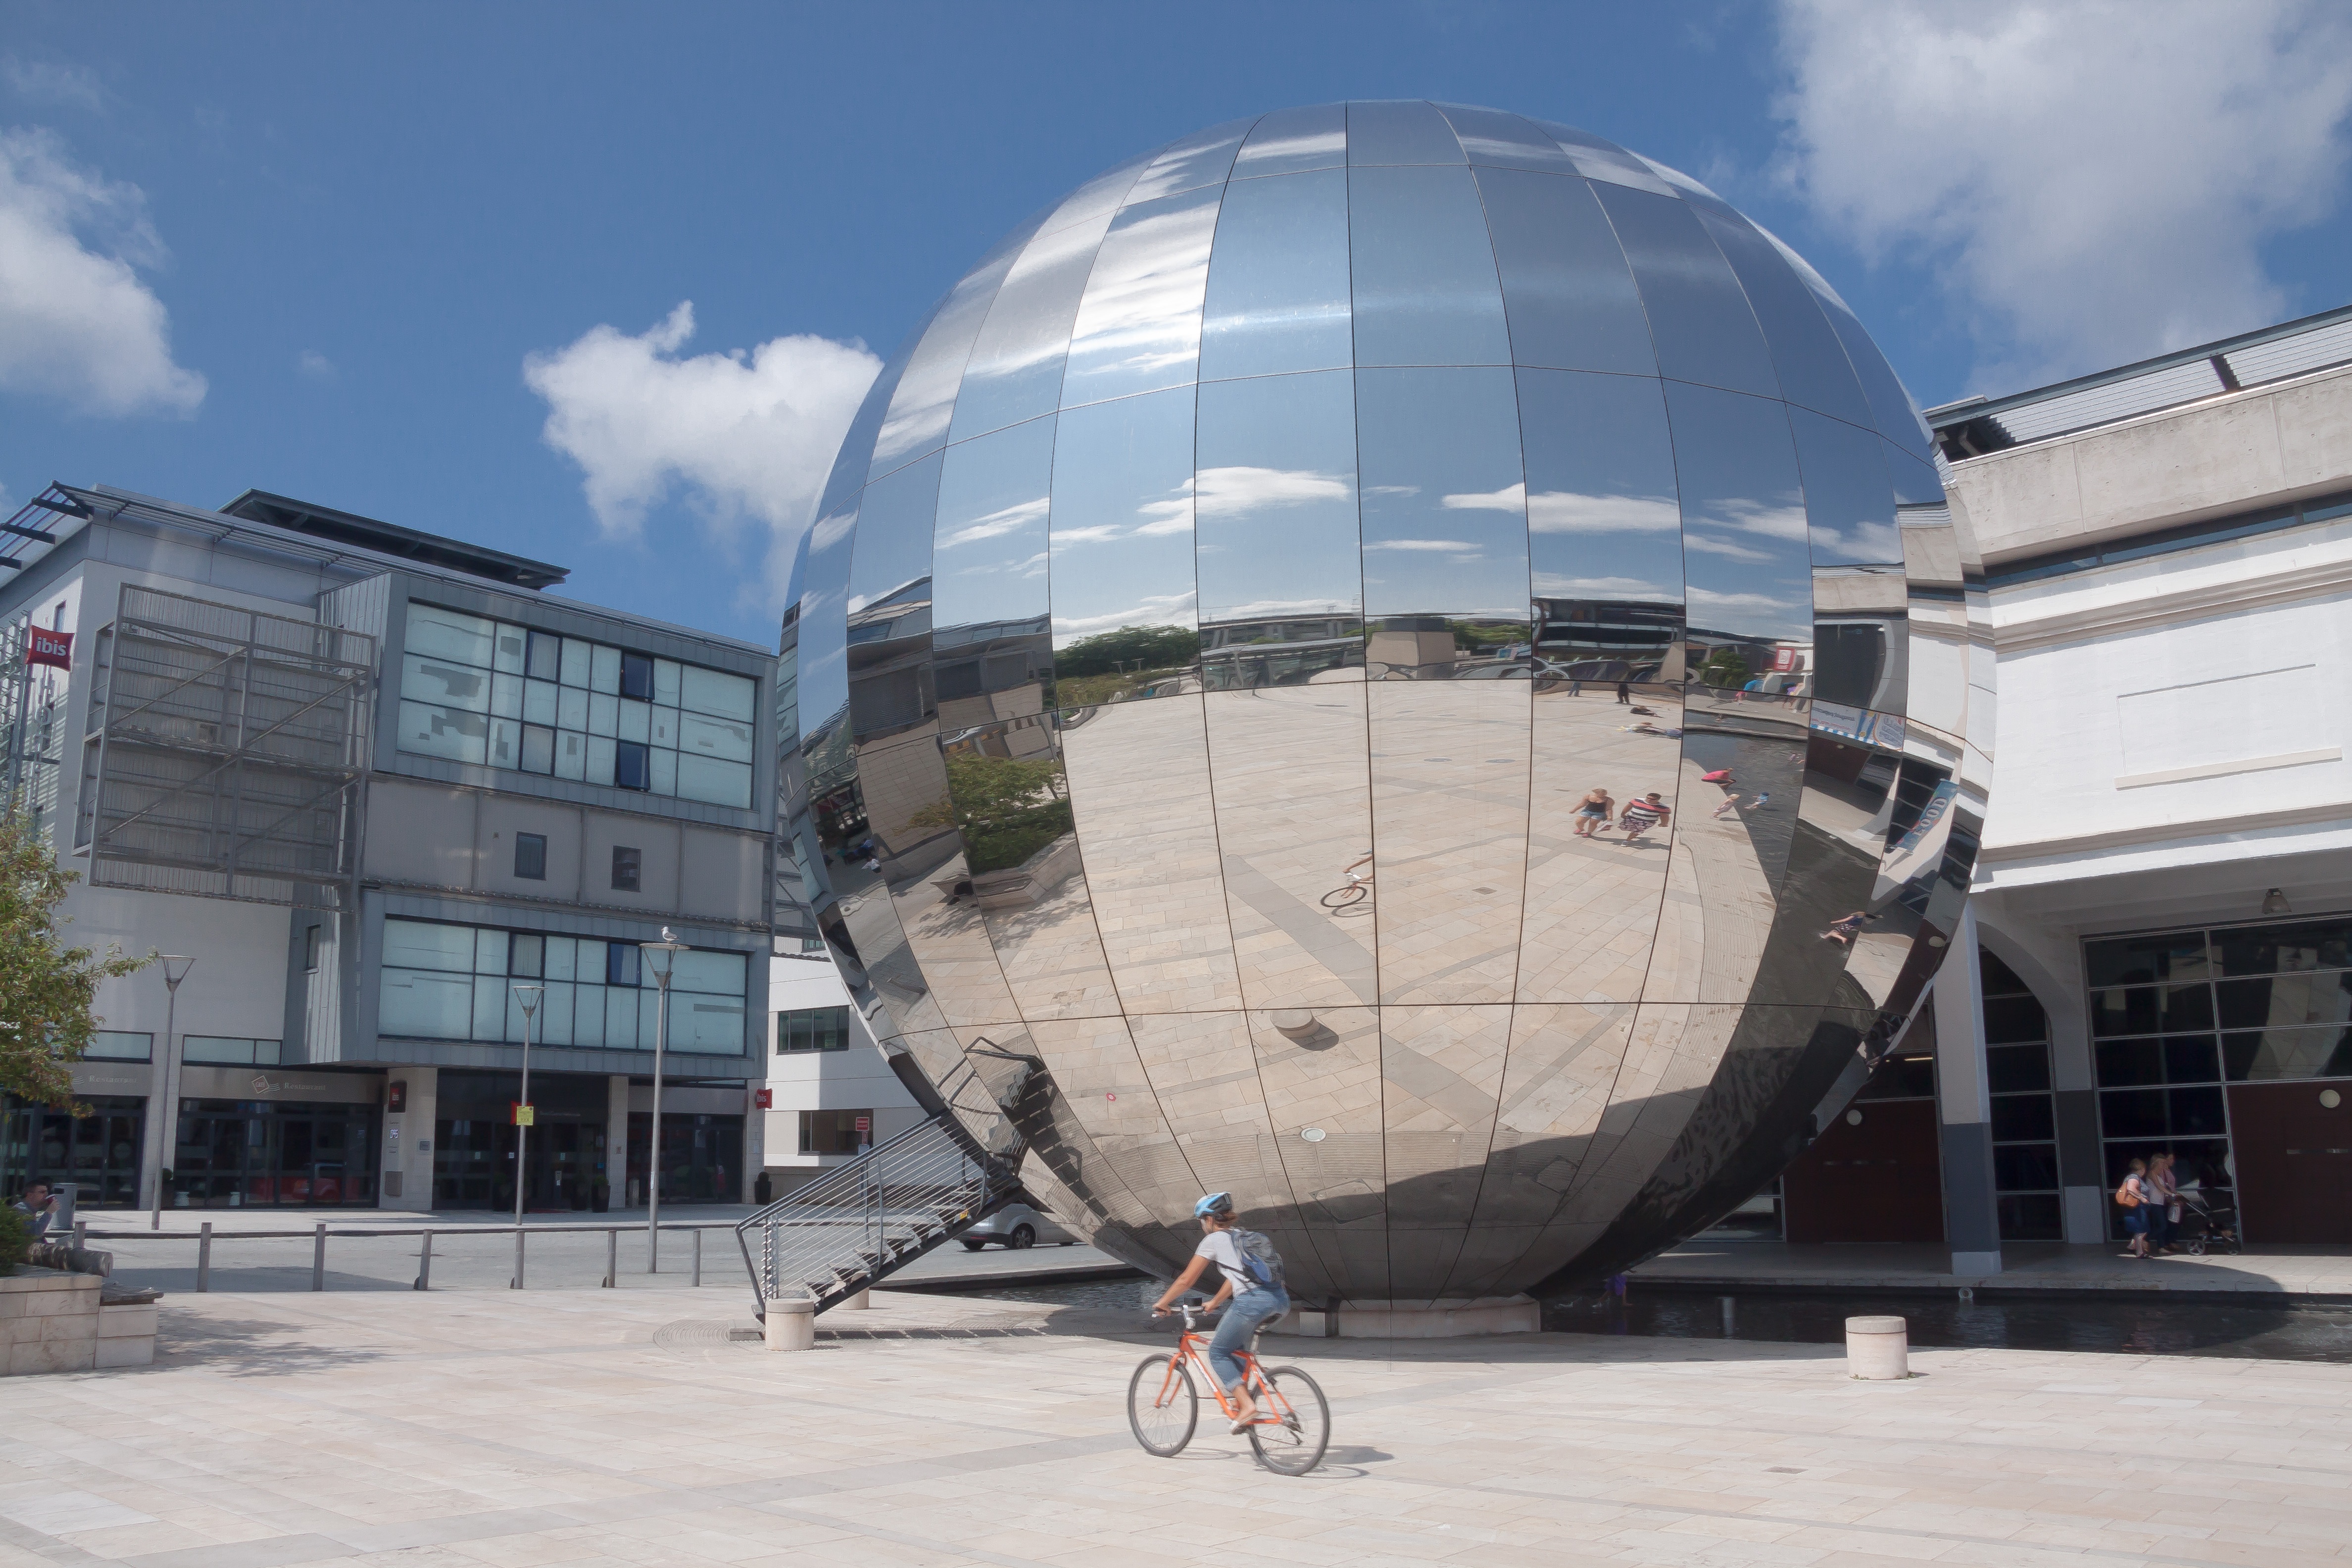
architecture, structure, sky, glass, urban, reflection, vehicle, metal, blue, modern, stadium, observatory, sunny, theatre, art, clouds, arena, homes, mirror, ball, tourist attraction, dome, shiny, bristol, headquarters, aluminium, planetarium, atmosphere of earth, sport venue, millenium space